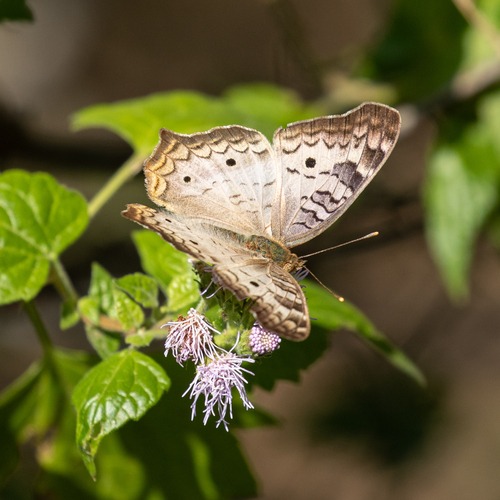
Scientific name: Anartia jatrophae
Common name: White peacock
Family: Nymphalidae
Order: Lepidoptera
Pollinator type: Primary pollinator
Habitat: Gardens, parks, and open areas
Geographic range: Southern United States to Argentina
Conservation status: Least Concern